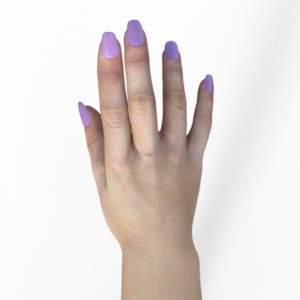
Label: paper